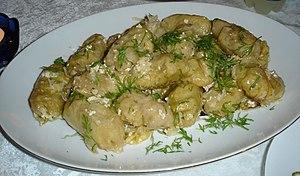
Les sarmale ou sărmaluțe ou encore varză umplută sont un mets traditionnel roumain et moldave. Il s'agit d'un chou farci ou encore d'une paupiette de chou, composé d'une feuille de chou aigre de type choucroute farcie avec de la viande hachée de porc et du riz mélangé avec des légumes, des oignons, des champignons et des herbes aromatiques comme la sarriette ou l'aneth. Les sarmale sont traditionnellement cuits empilés dans un pot en terre cuite dans un mélange de bouillon de borș et de sauce tomate. Une sauce brune appelé rântaș à base de farine et d'oignons, est souvent ajoutée à la fin de la préparation. Les sarmale sont généralement servis chauds avec un bol de smântână accompagné de mămăligă. Le terme Sarmale désigne aussi des feuilles de vigne farcies, et globalement tout plat de feuilles farcies.